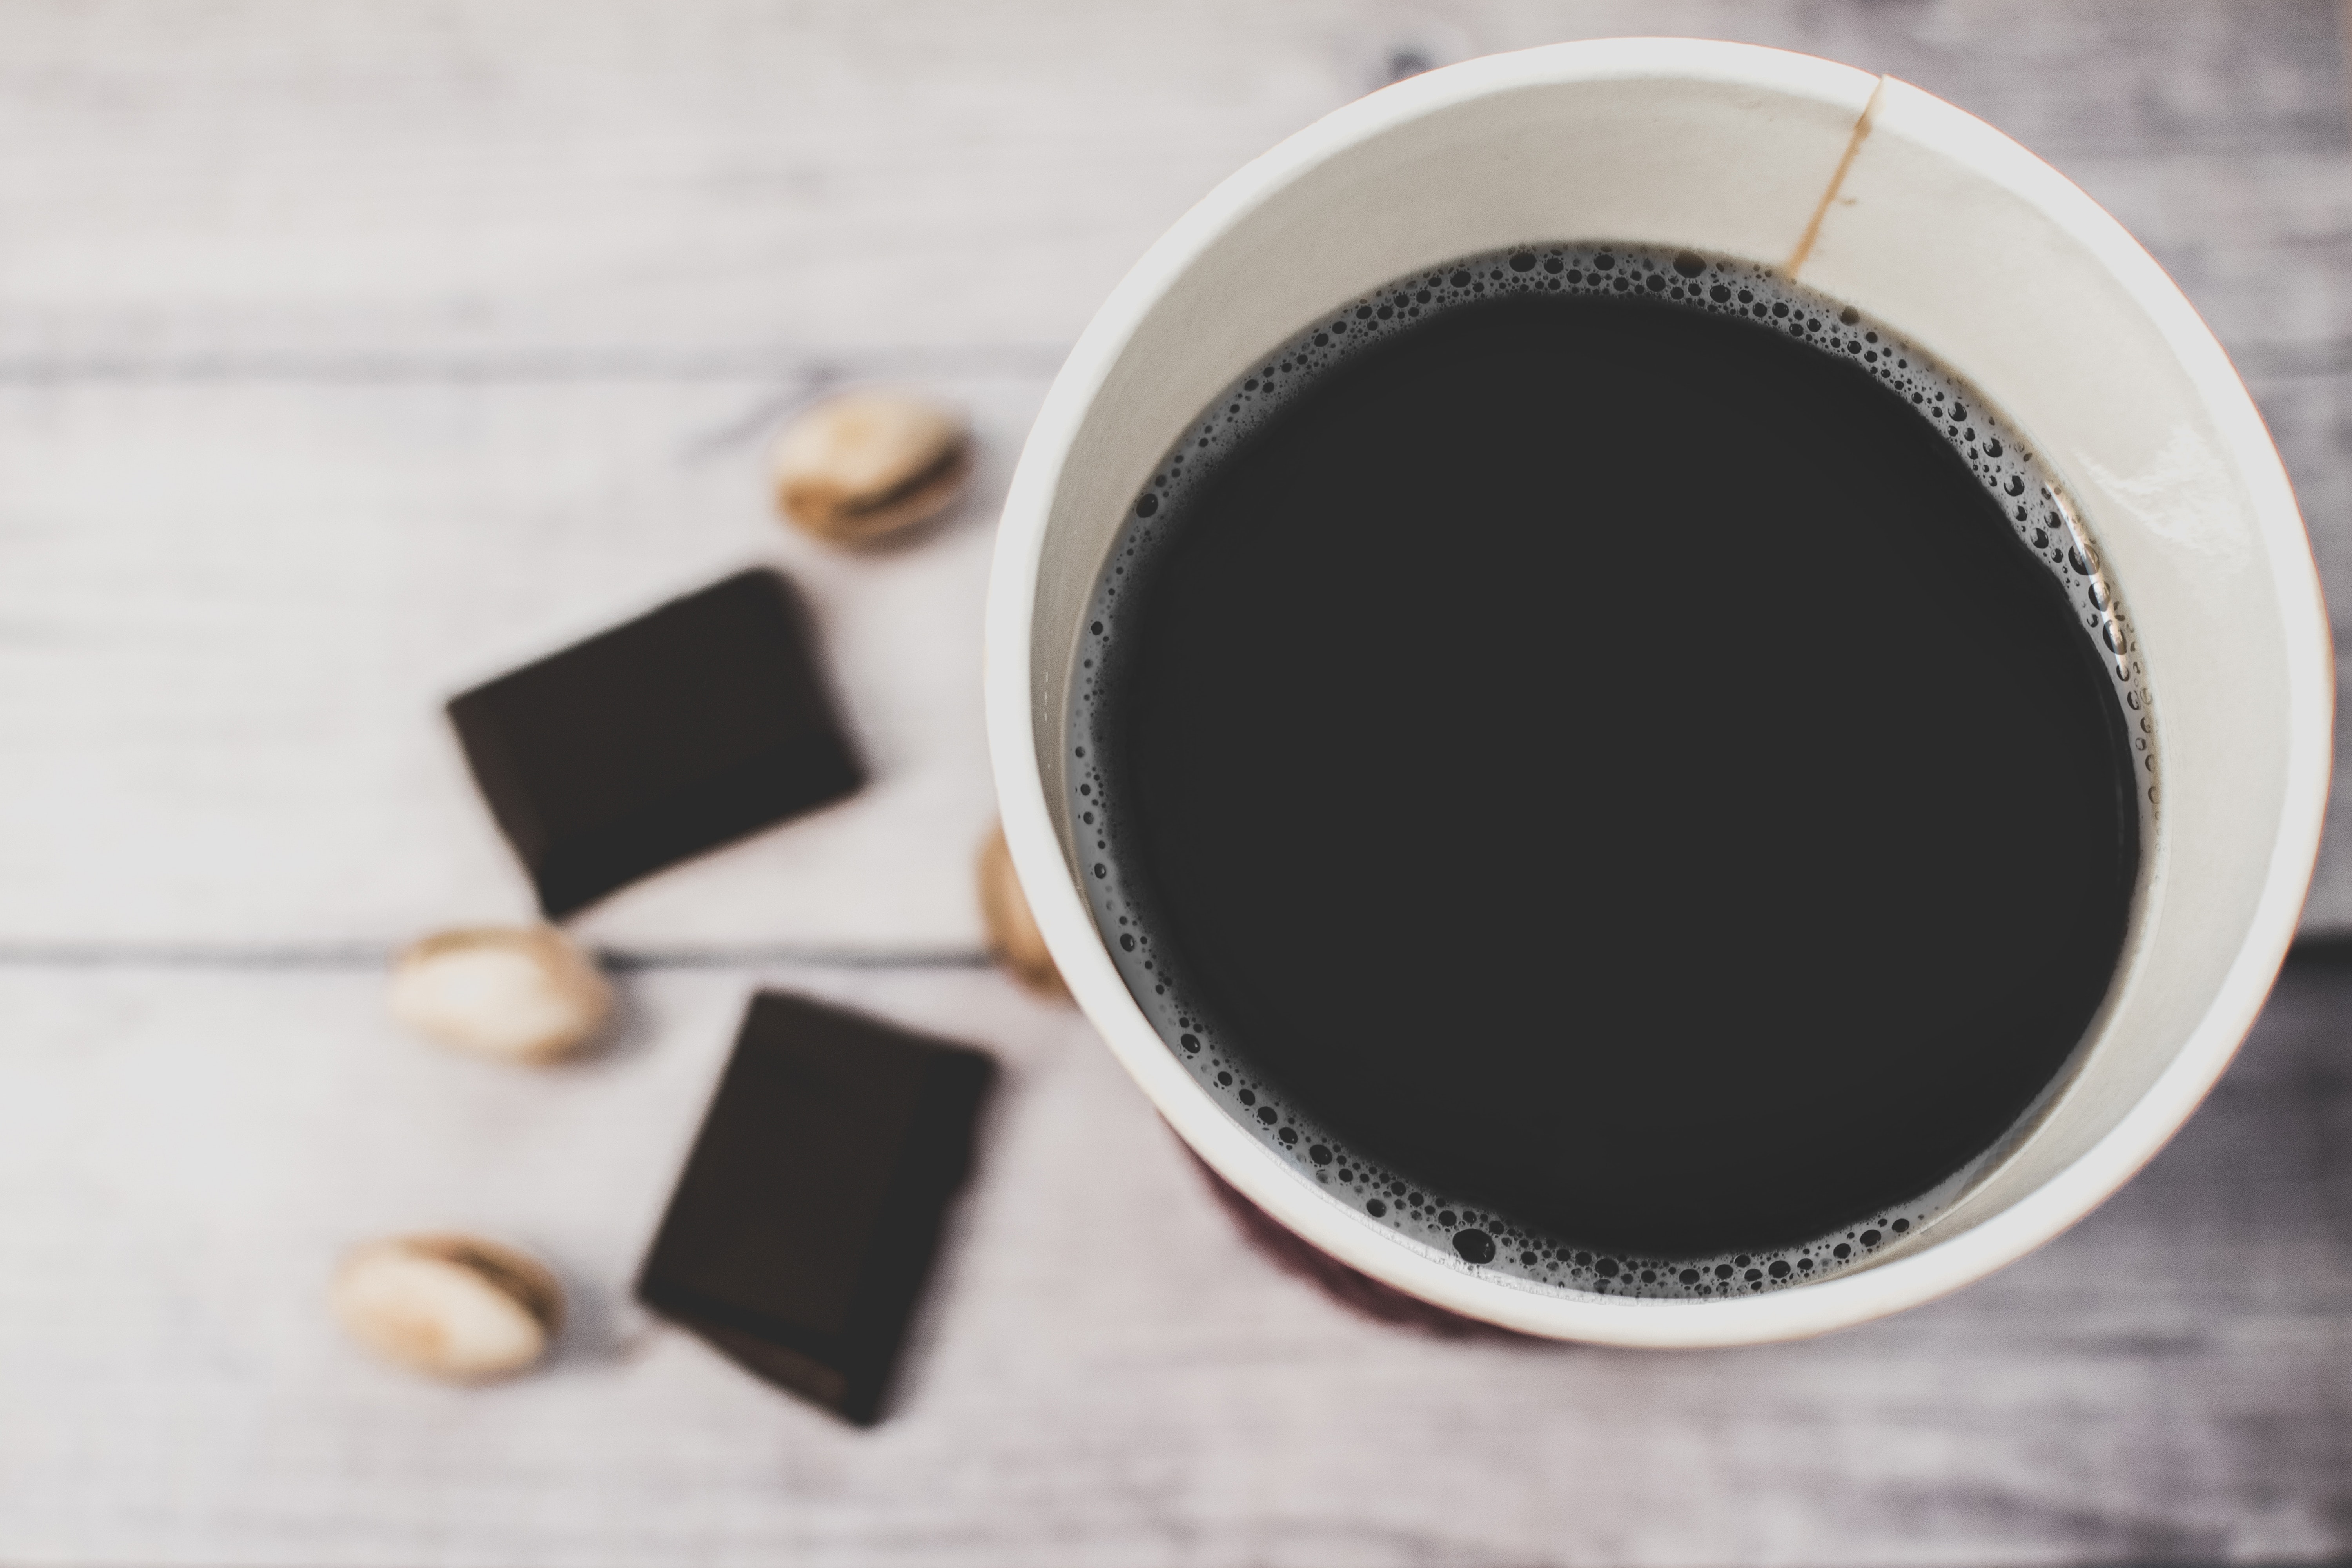
black, cup, coffee cup, caffeine, drink, tableware, black drink, serveware, still life photography